Walt Disney Studios (Burbank)

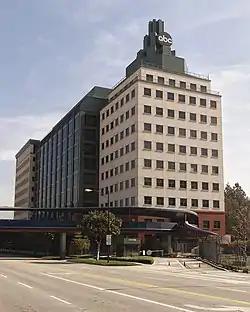
The ABC building on the Walt Disney Studios Riverside Drive property in Burbank, California. The blue pedestrian overpass seen in the lower left connects it to the larger Buena Vista lot.

The Roy O. Disney building is located next to the animation building and held the office of Roy O. Disney to whom the building is dedicated. The building used to be the main administration building on the studio lot prior to the opening of the Team Disney – The Michael D. Eisner building. Today, it is home to Disney's legal department.